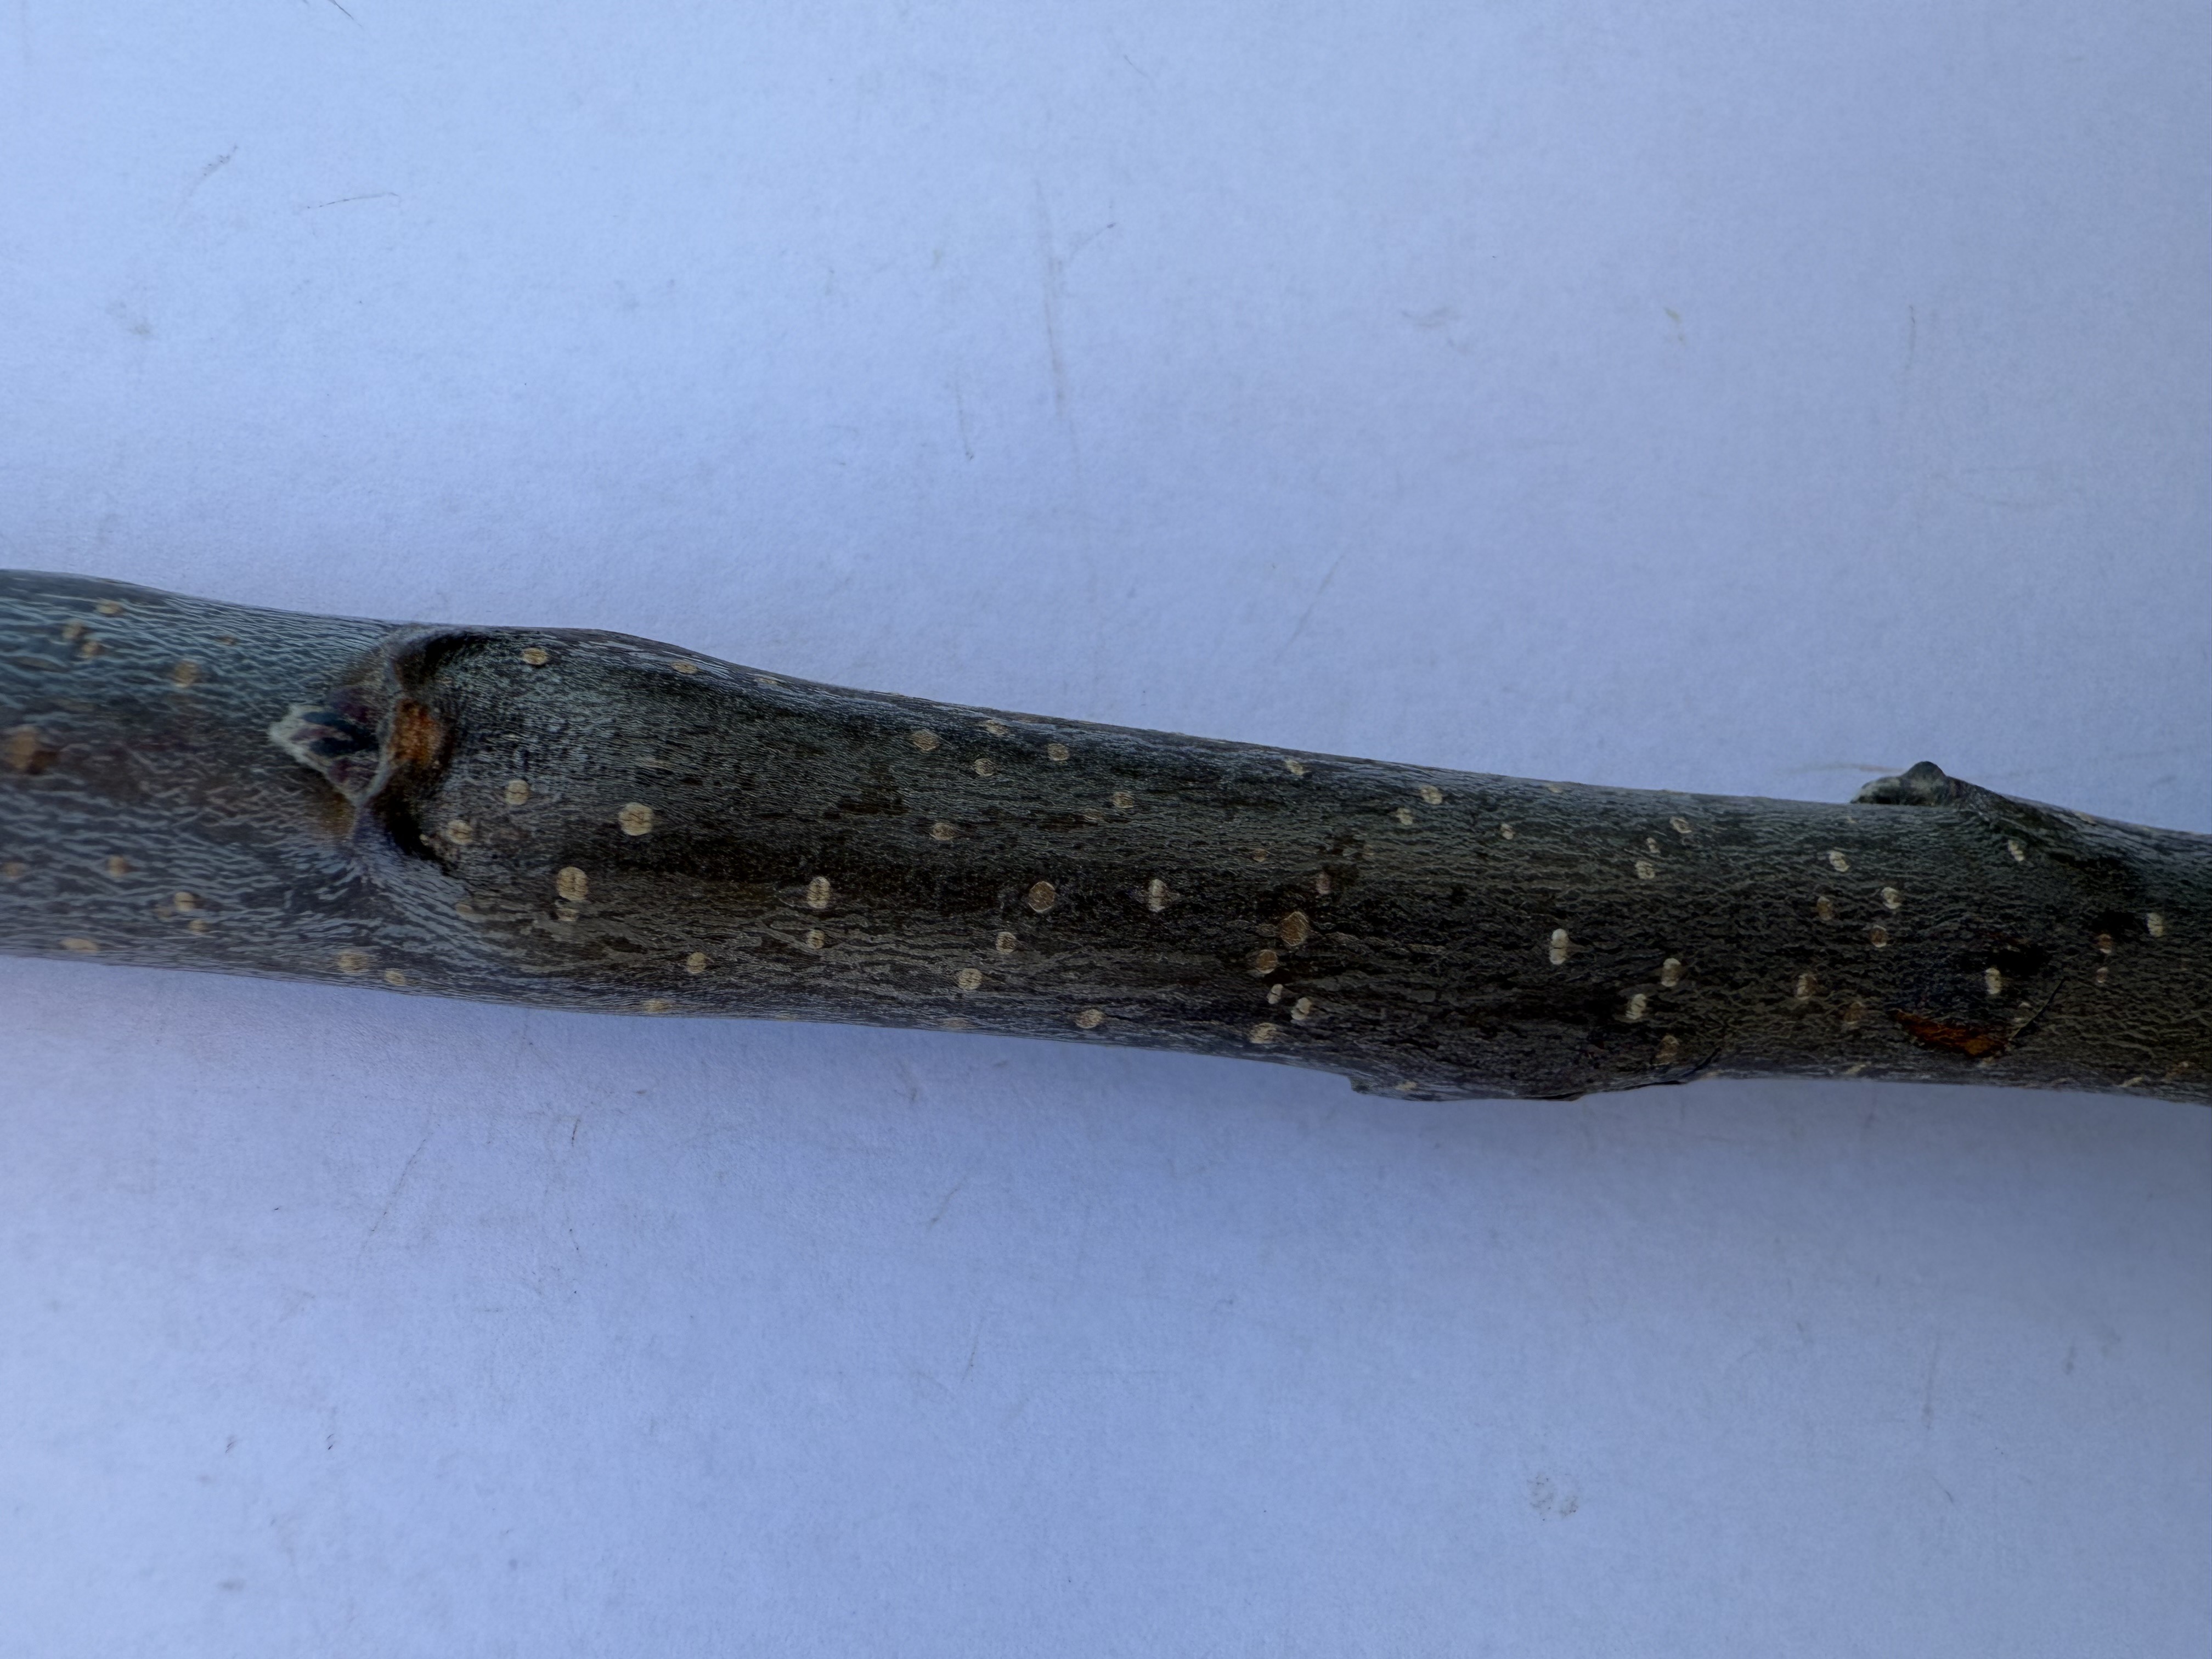
Variety: Golden Apple